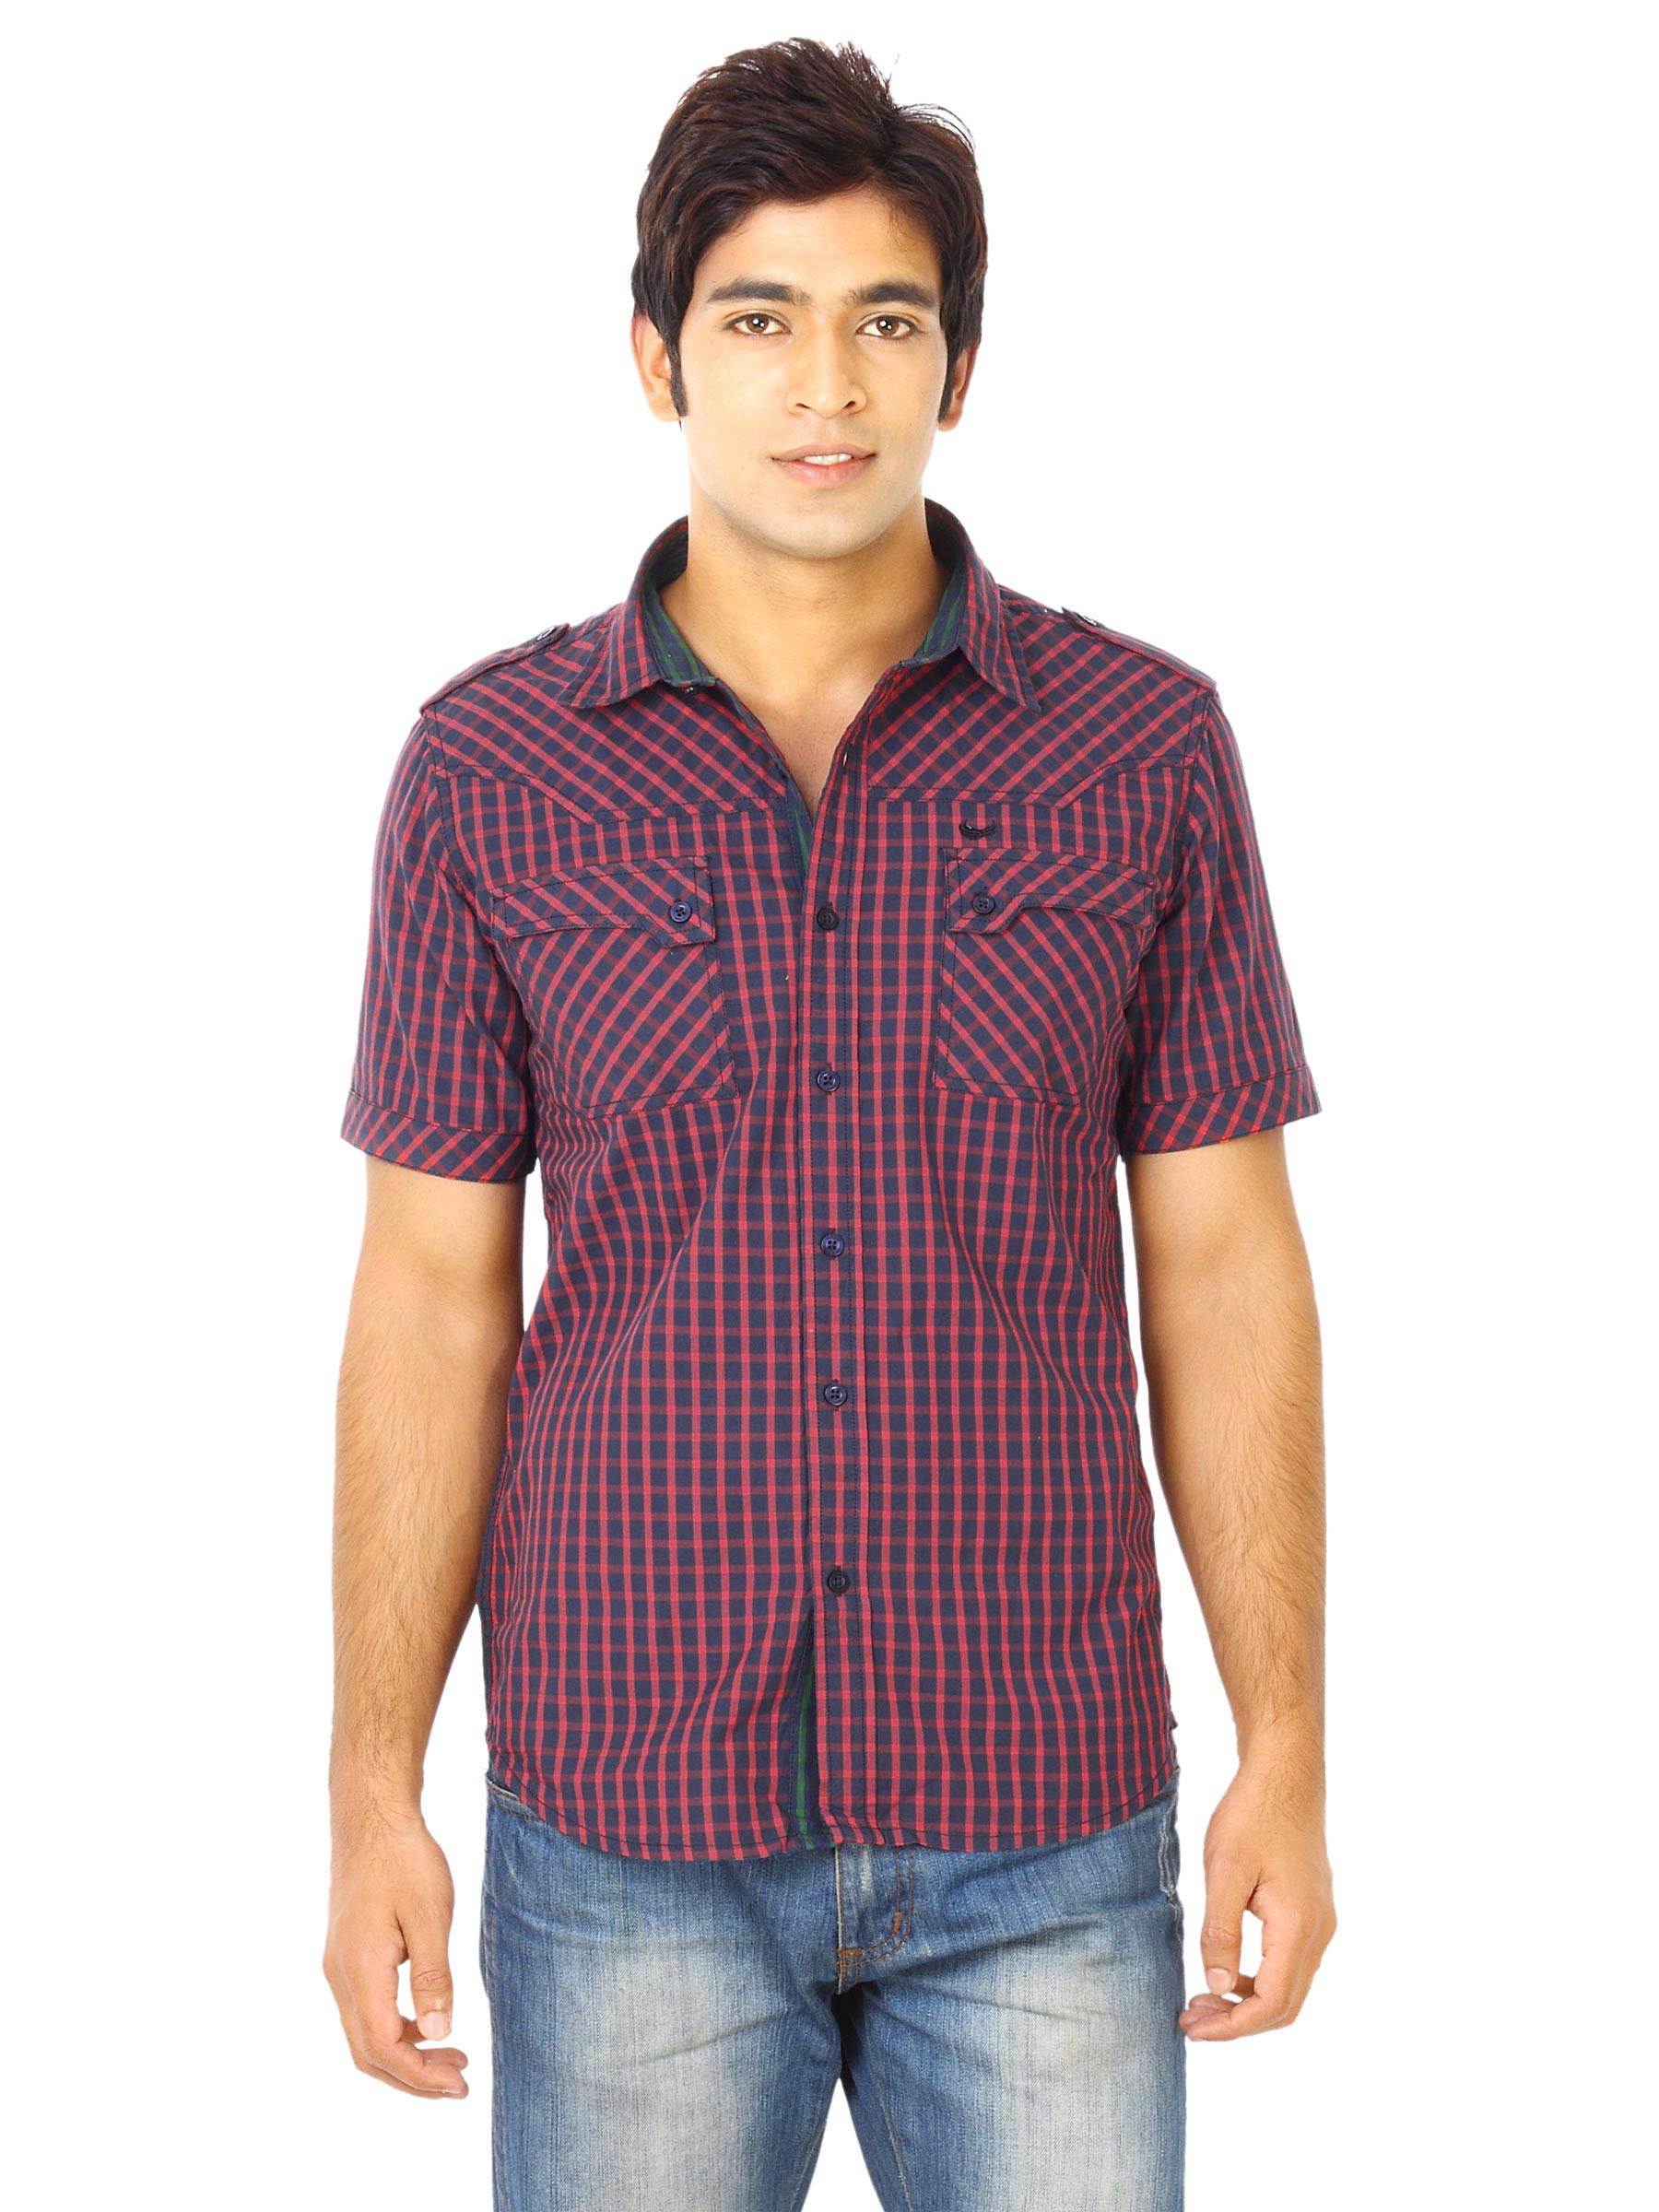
Flying Machine Men HS Red Shirts
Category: Apparel / Topwear / Shirts
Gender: Men
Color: Red
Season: Fall 2011
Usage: Casual